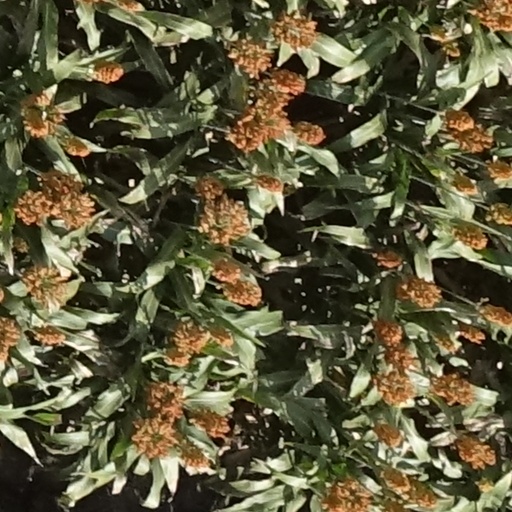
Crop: sorghum